Arabic rice

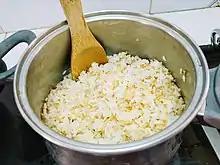

The recipes vary slightly on how an Arabic rice should be prepared. Only one of them is shown here. Before use, the rice is rinsed under running water until the water runs clear. Then it is left to dry (although in some recipes it is left to soak, to remove excess starch). Formerly the rice was washed and dried because it could come with small stones or dust; now this step is no longer strictly necessary because in general it usually comes quite clean.